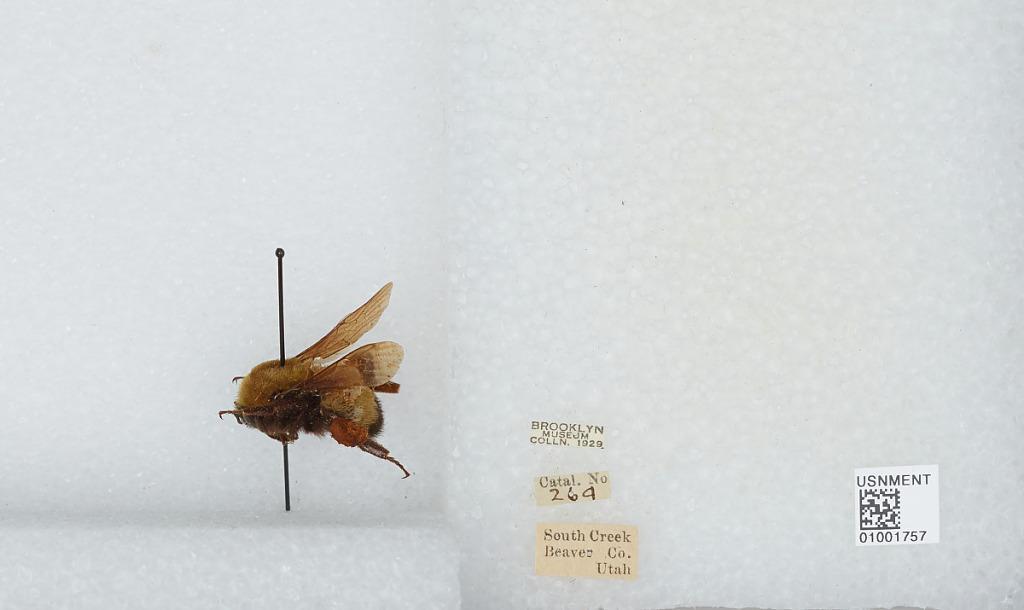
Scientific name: Bombus (Fervidobombus) fervidus fervidus (Fabricius)
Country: United States
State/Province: Utah
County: Beaver
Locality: South Creek
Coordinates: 38.2519, -112.677